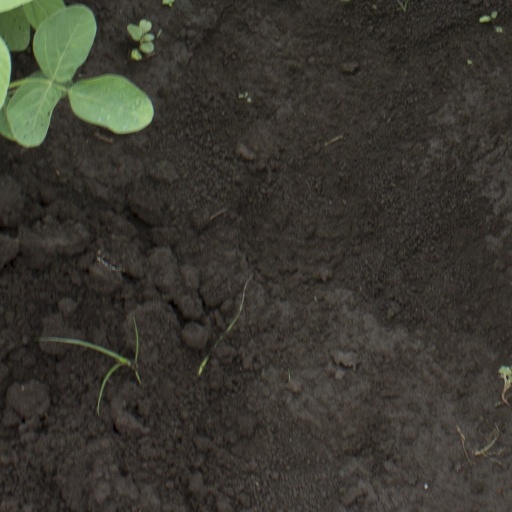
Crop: soybean